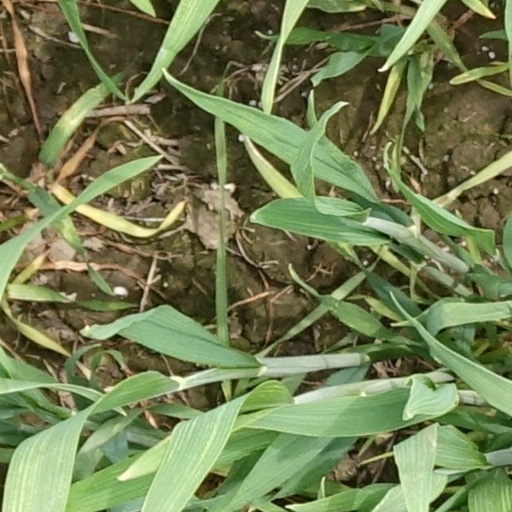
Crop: wheat